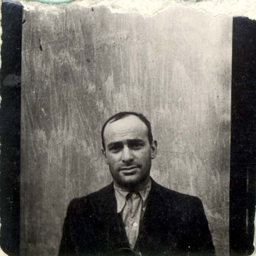
a portrait of a man .